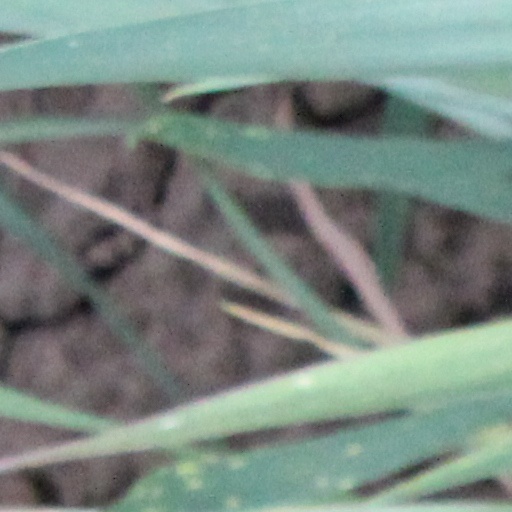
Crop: wheat